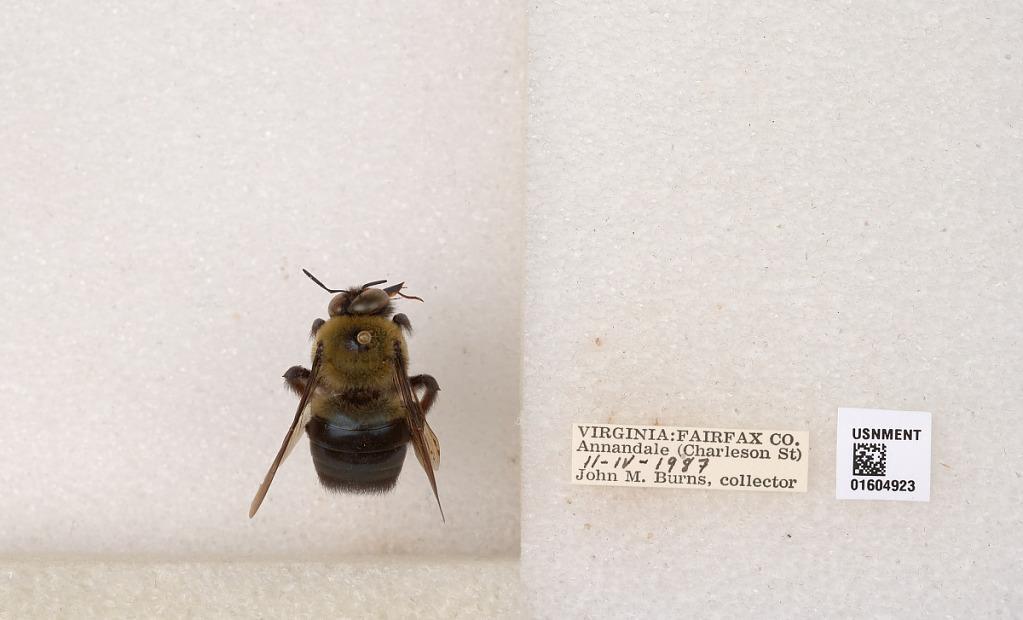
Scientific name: Xylocopa (Xylocopoides) virginica virginica (Linnaeus)
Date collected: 1987-2-1
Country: United States
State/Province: Virginia
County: Fairfax
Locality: Annandale, (Charleson St)